South African Class Experimental 5 2-8-2

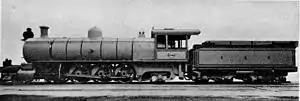
CGR 9th Class no. 840, c. 1906

The South African Railways Class Experimental 5 2-8-2 of 1906 was a steam locomotive from the pre-Union era in the Cape of Good Hope.